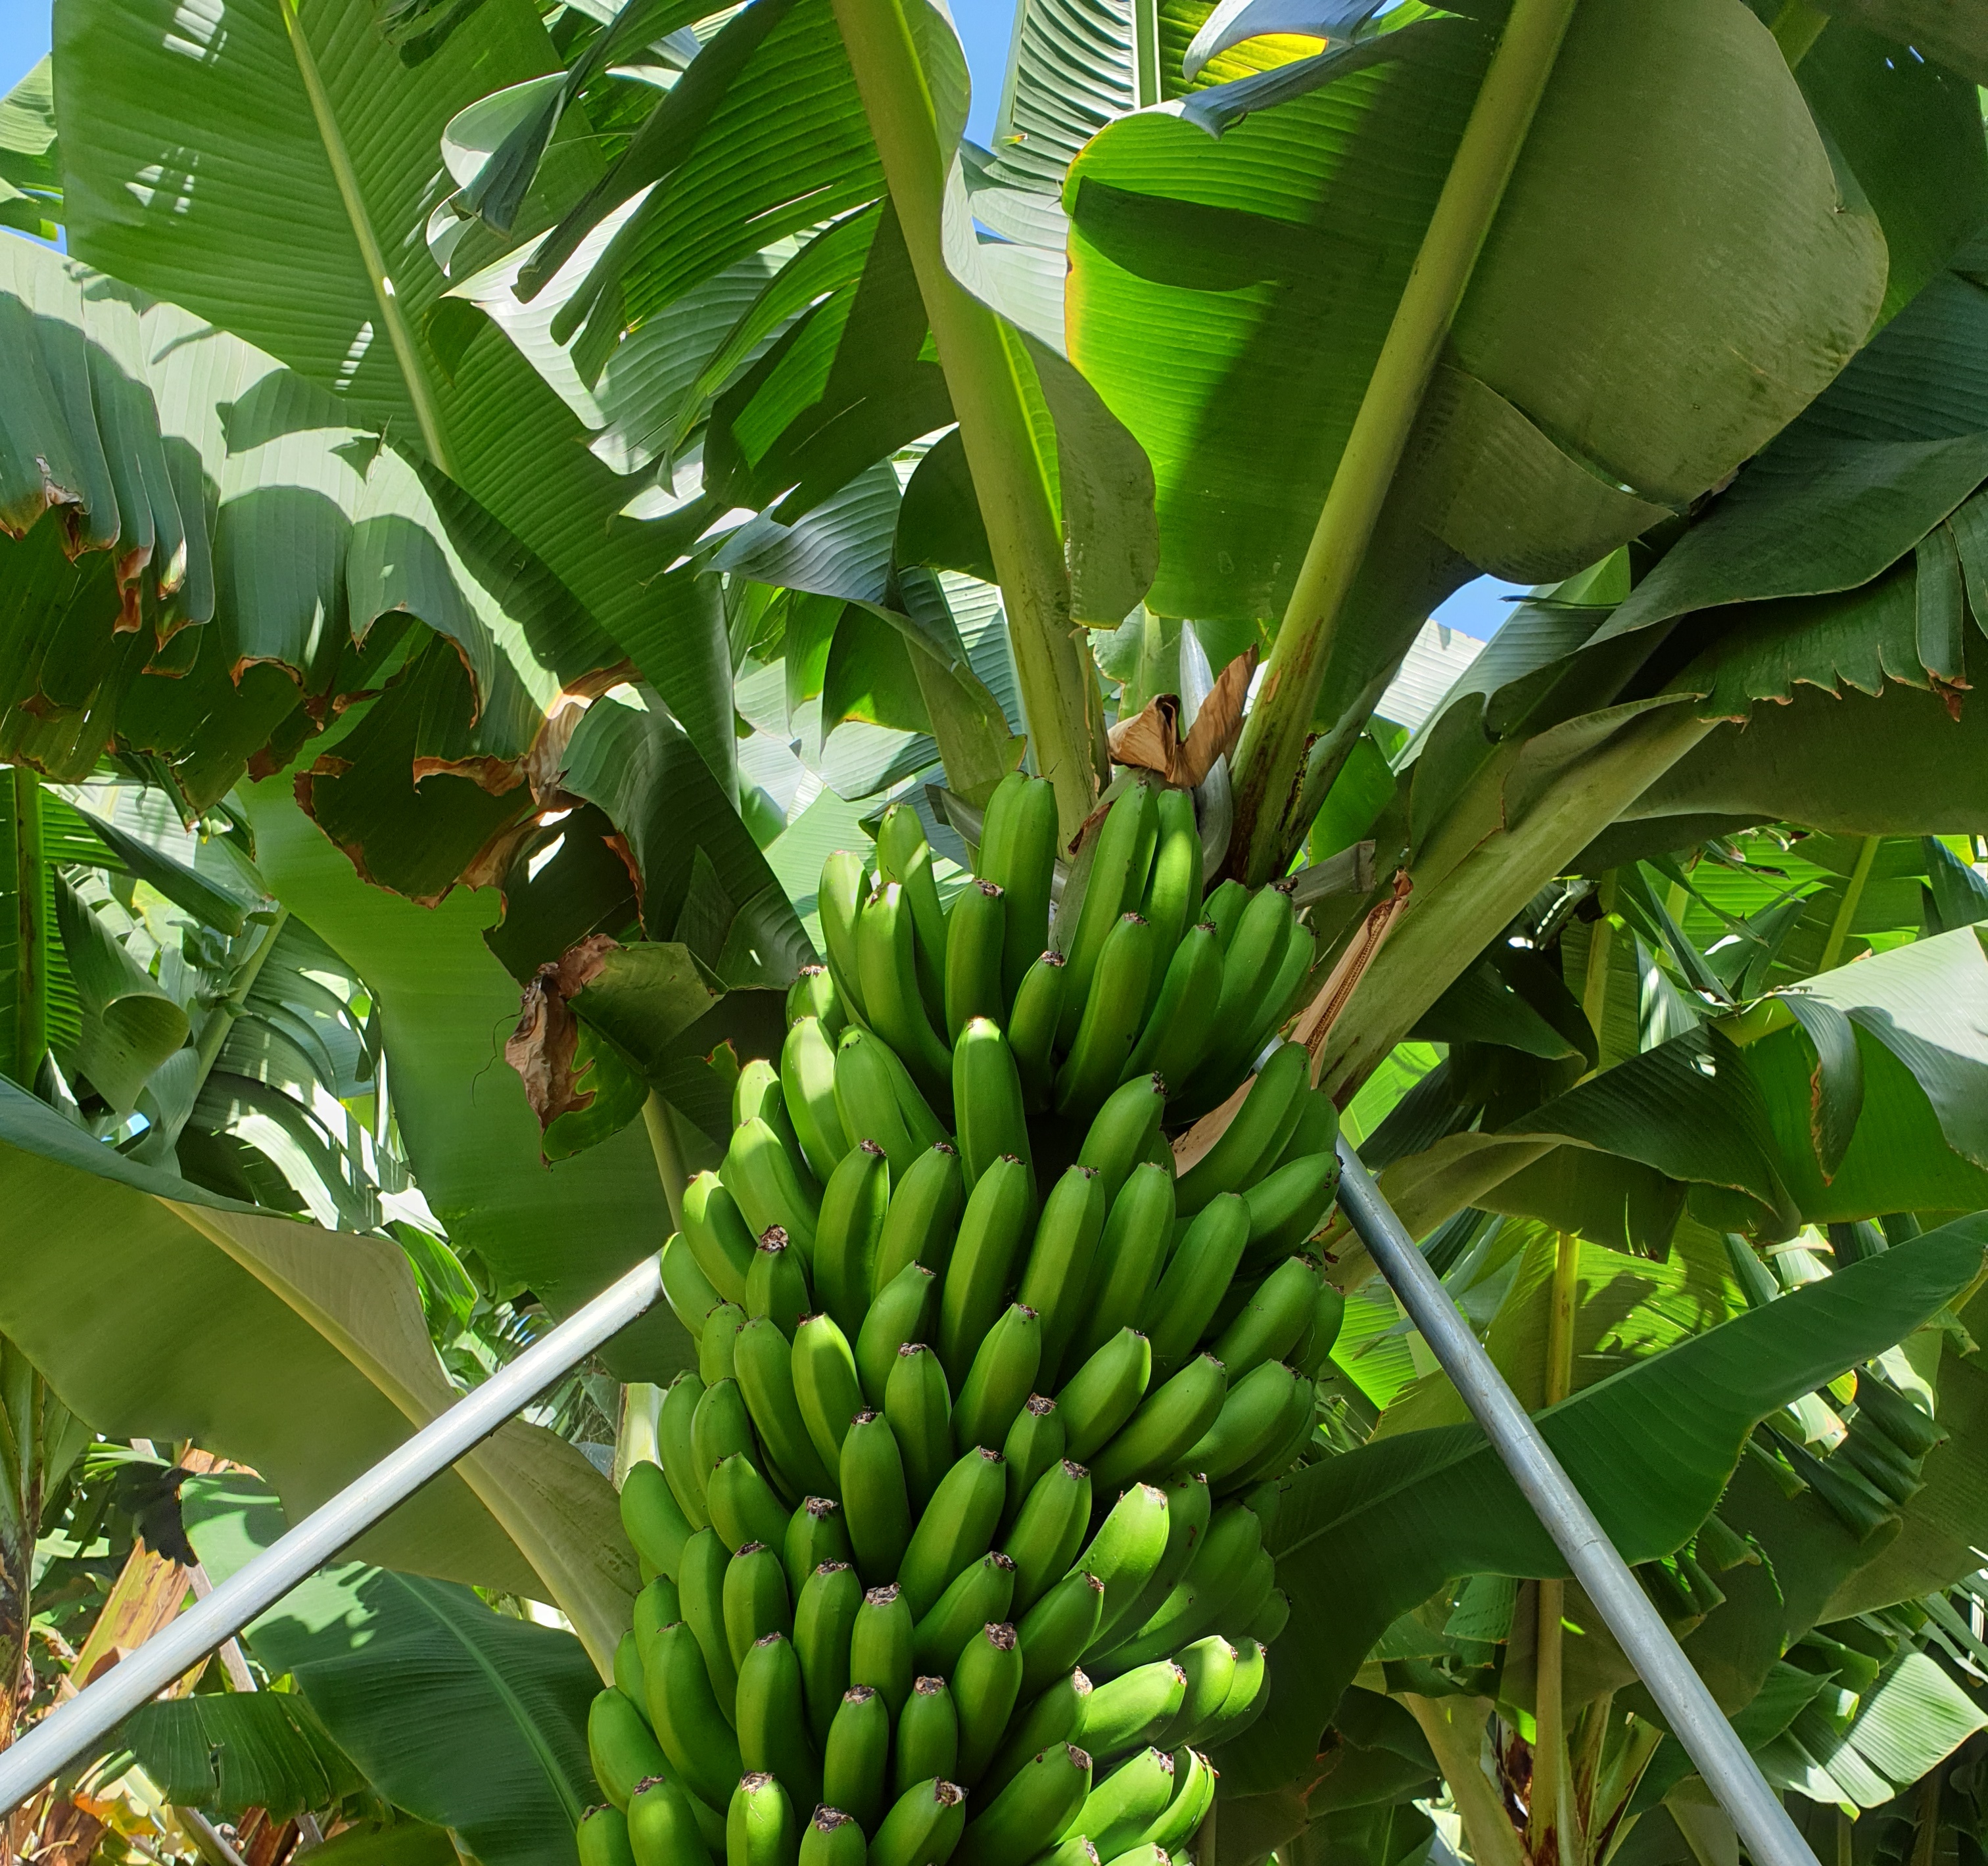
Label: Cut